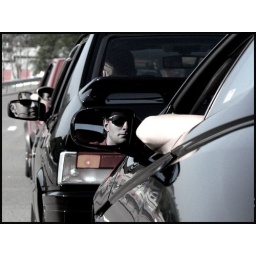
@ SpaItalia - circuit of Francourchamps. -- a face in every mirror --